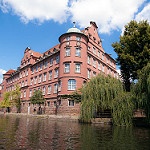
Scene: Outdoor